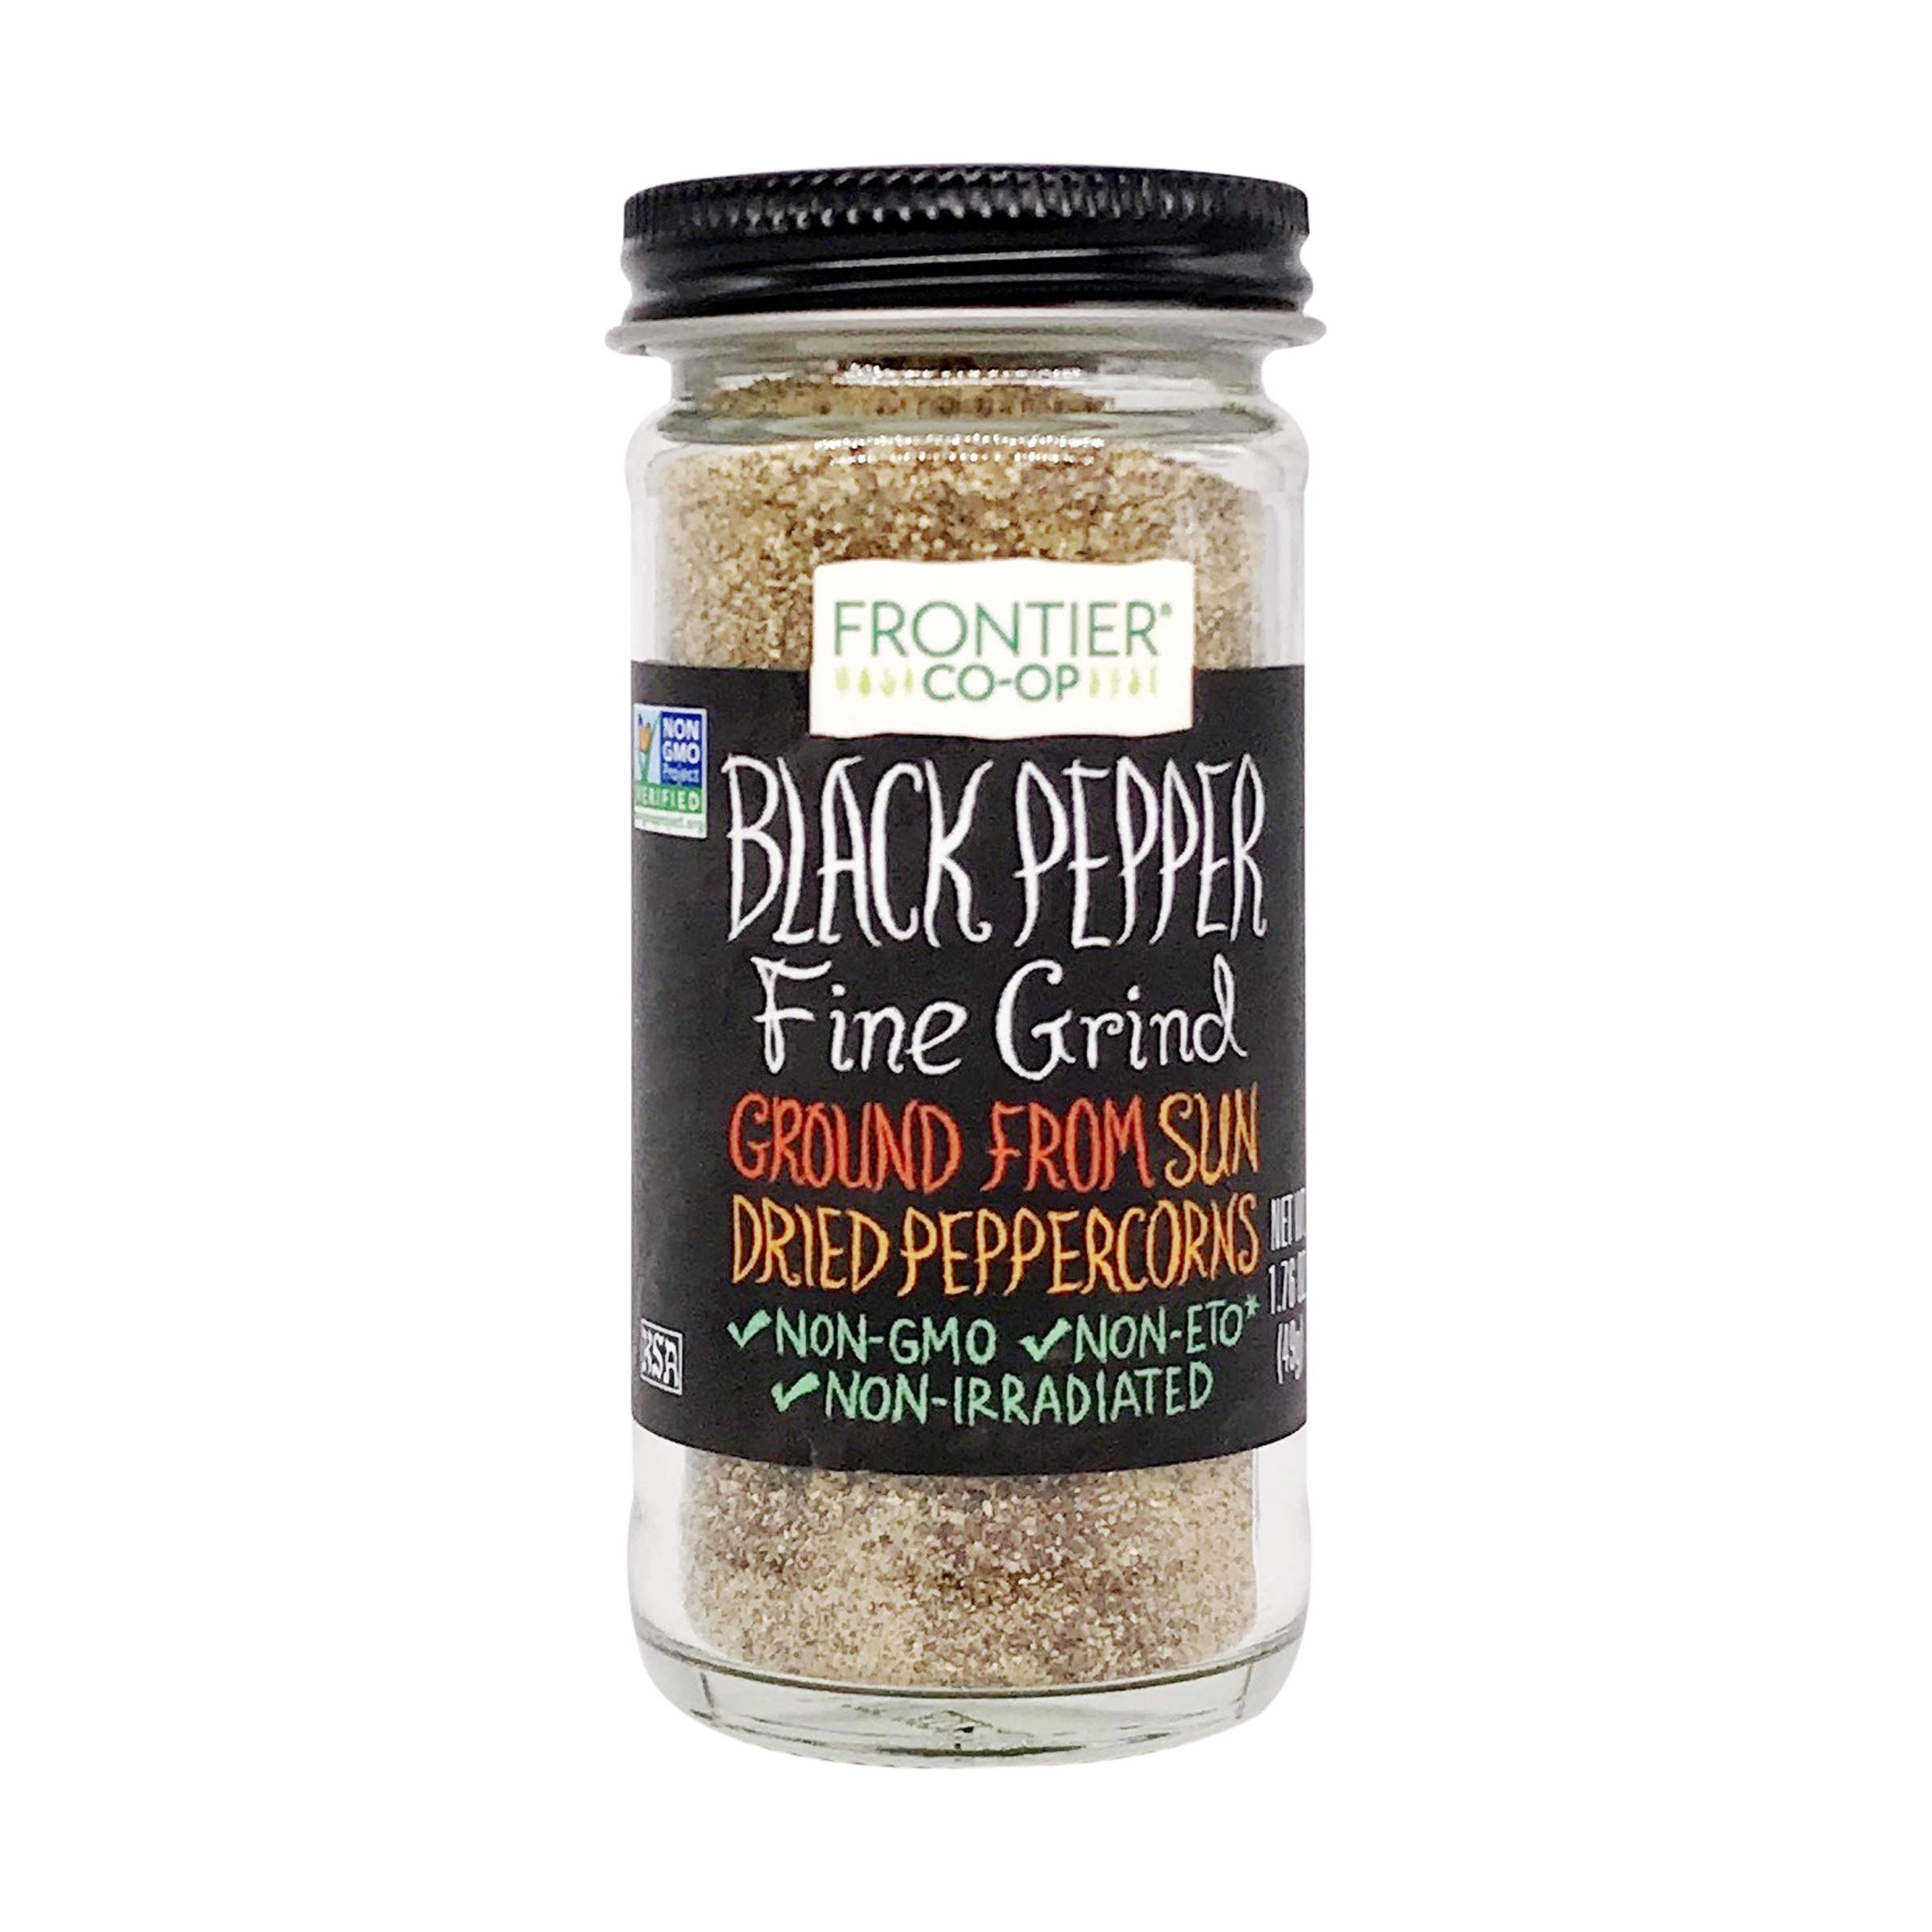
Item Name: Frontier Herb Pepper - Black - Fine Grind - 1.76 Oz
Value: 1.76
Unit: Ounce

Price: 4.84